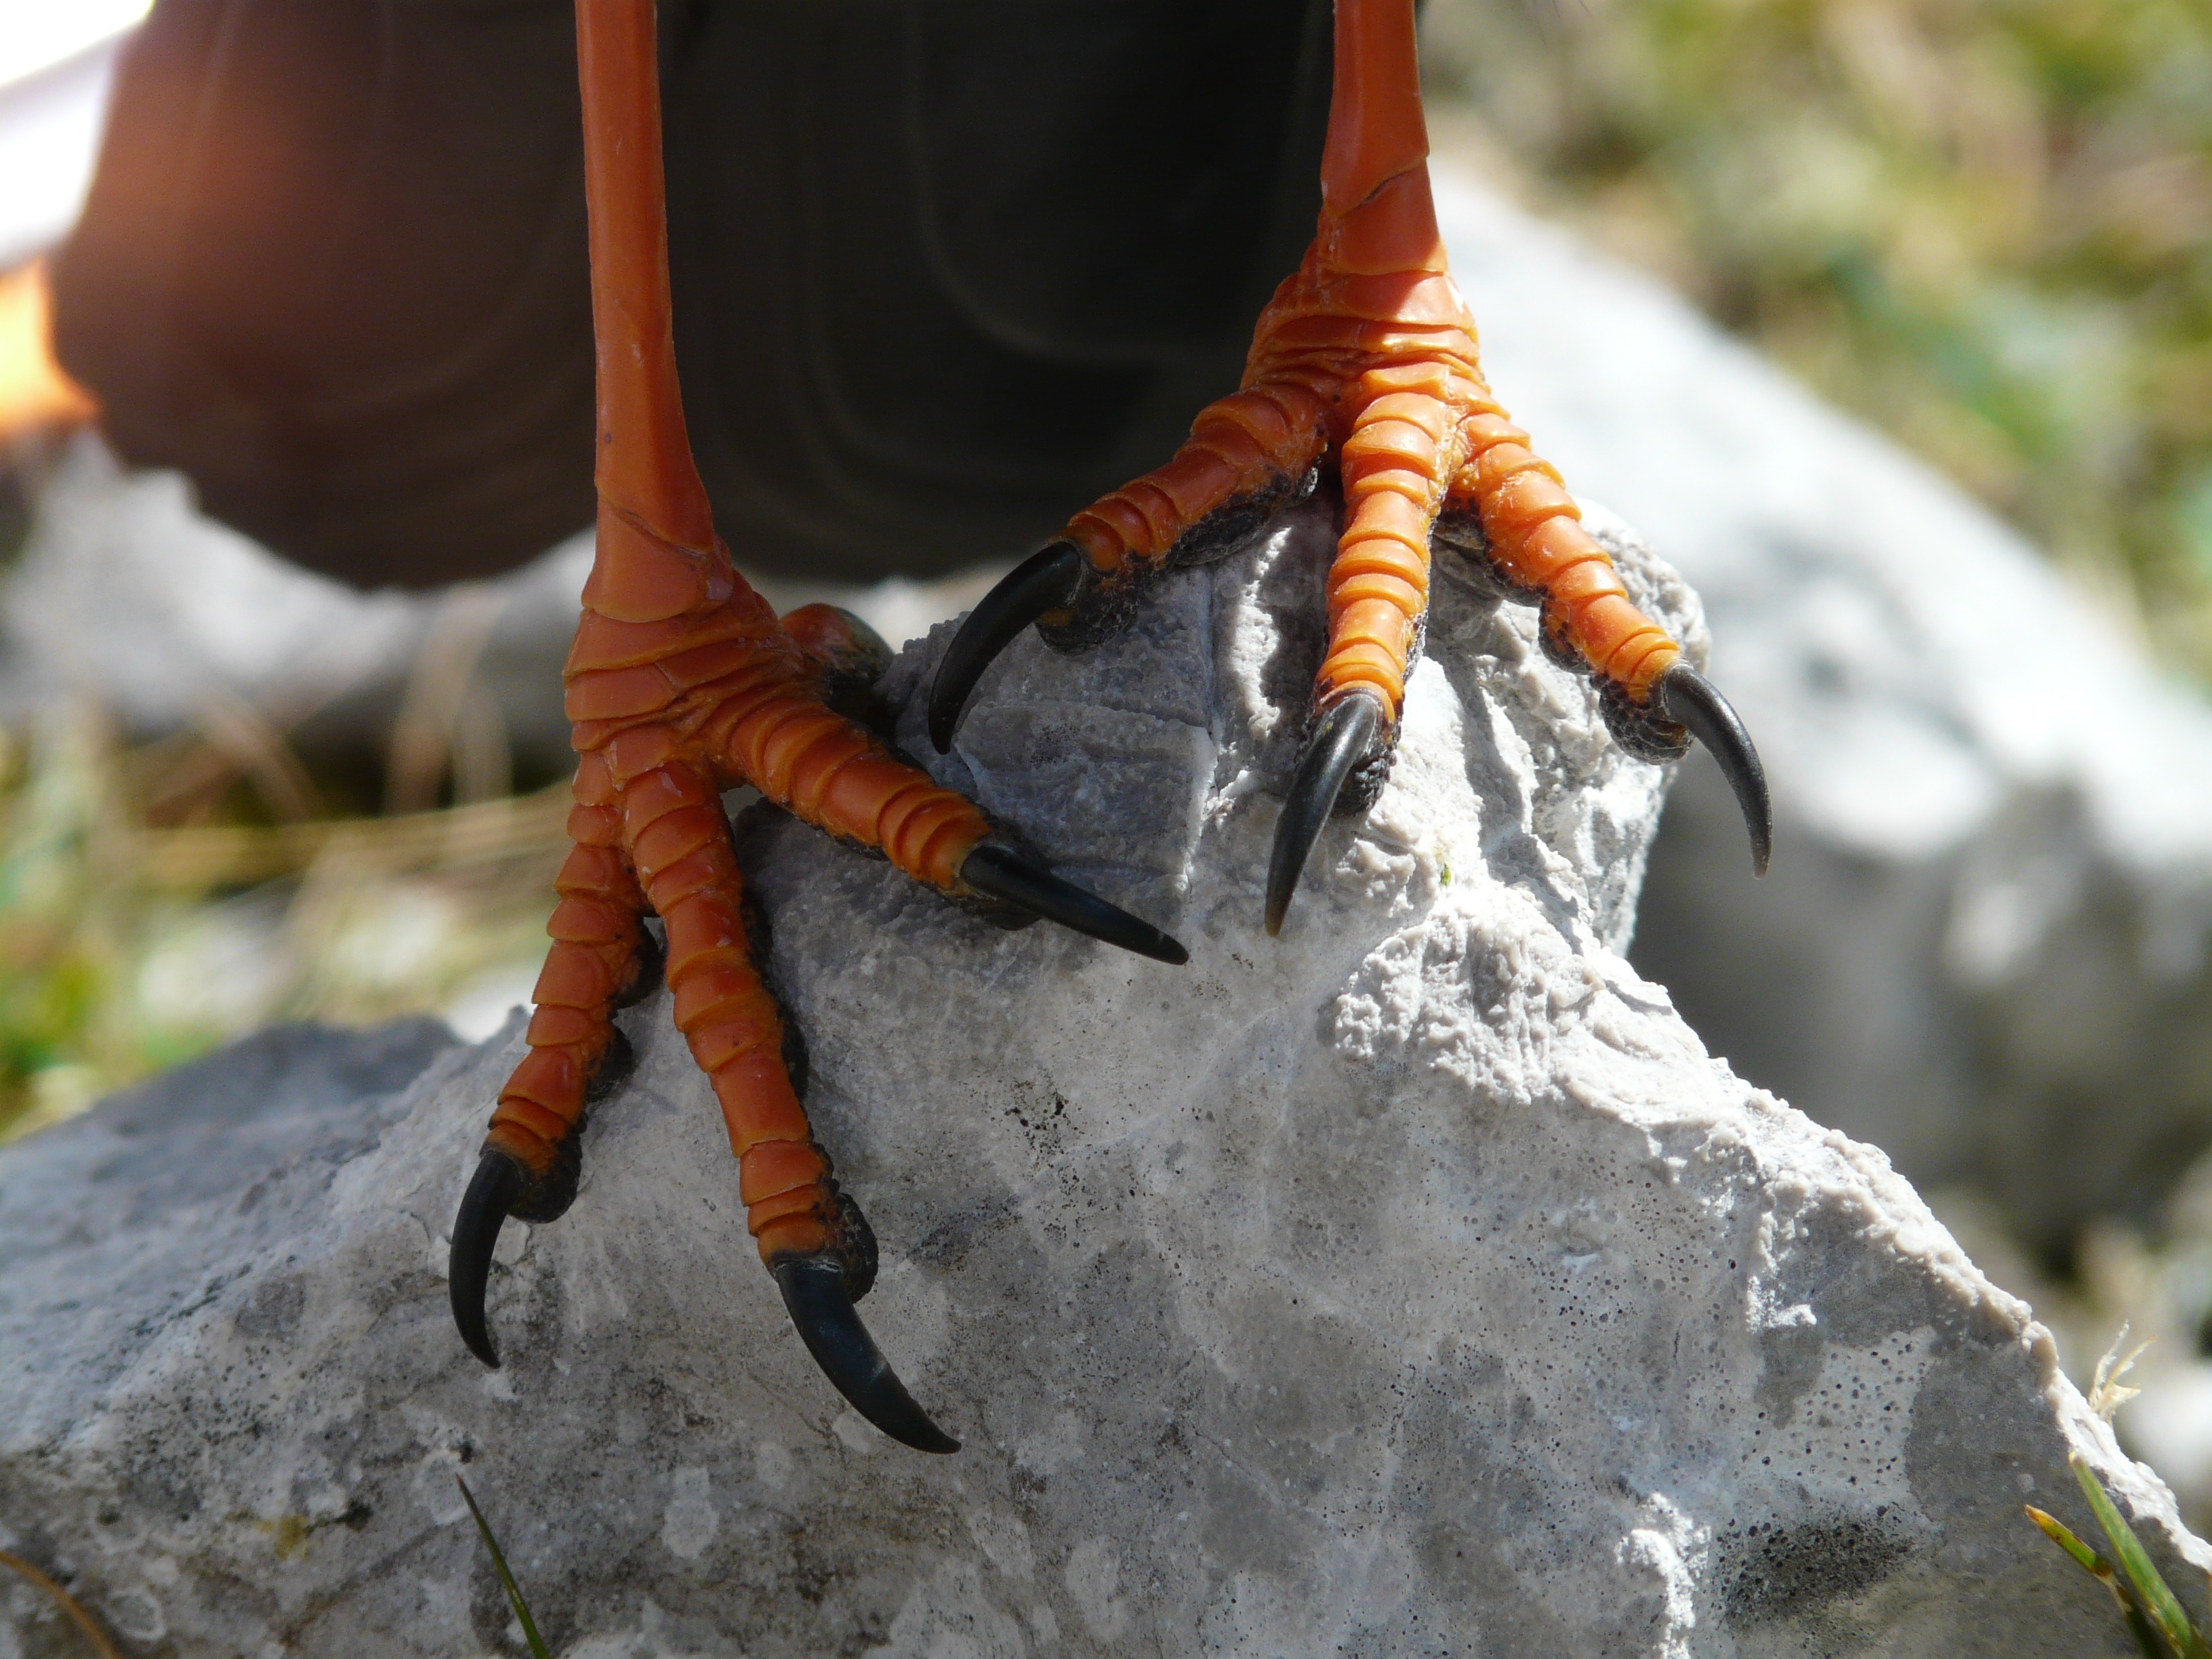
feet, wildlife, orange, food, red, claw, crow, invertebrate, legs, raven bird, corvidae, jackdaw, members, chough, bergdohle, vogelfuesse, pyrrhocorax graculus, jochdohle